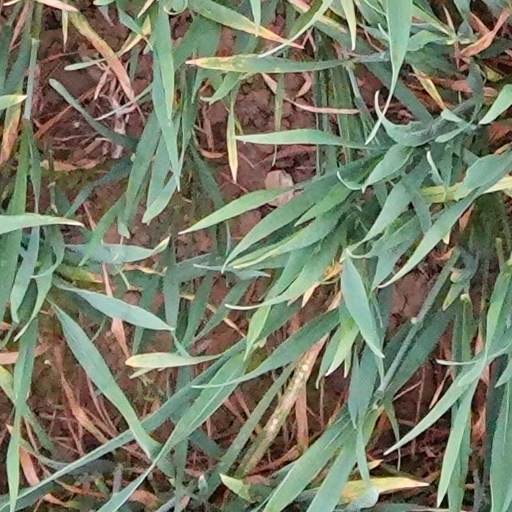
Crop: wheat